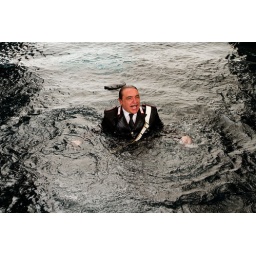
Nino Frassica as the street cop who plunges into the water in Columbia Pictures' THE TOURIST.